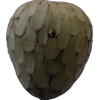
Label: cherimoya